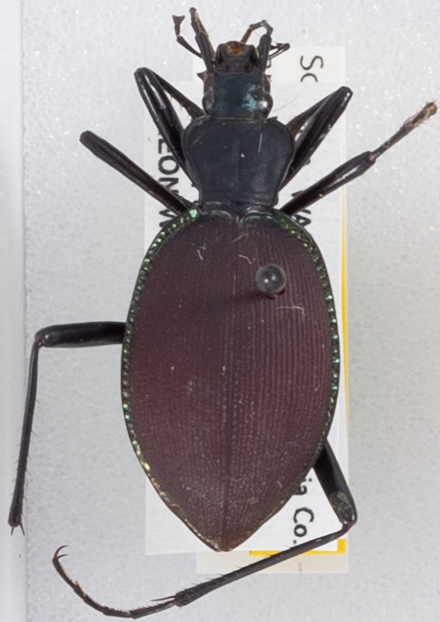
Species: Scaphinotus angusticollis
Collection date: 2020-09-01
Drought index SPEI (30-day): -0.62
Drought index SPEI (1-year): -0.8
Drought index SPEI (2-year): -2.09